96th Street station (IND Eighth Avenue Line)

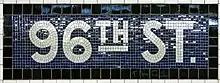
Mosaic name tablet

This underground station has two levels with northbound trains using the upper level and southbound trains using the lower level. Each level has one side platform to the west of two tracks.